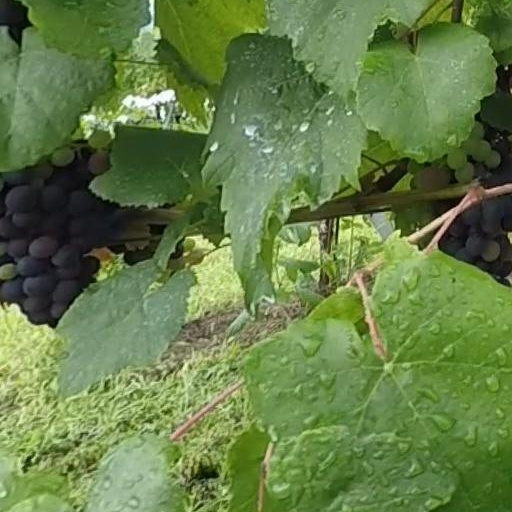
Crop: grape